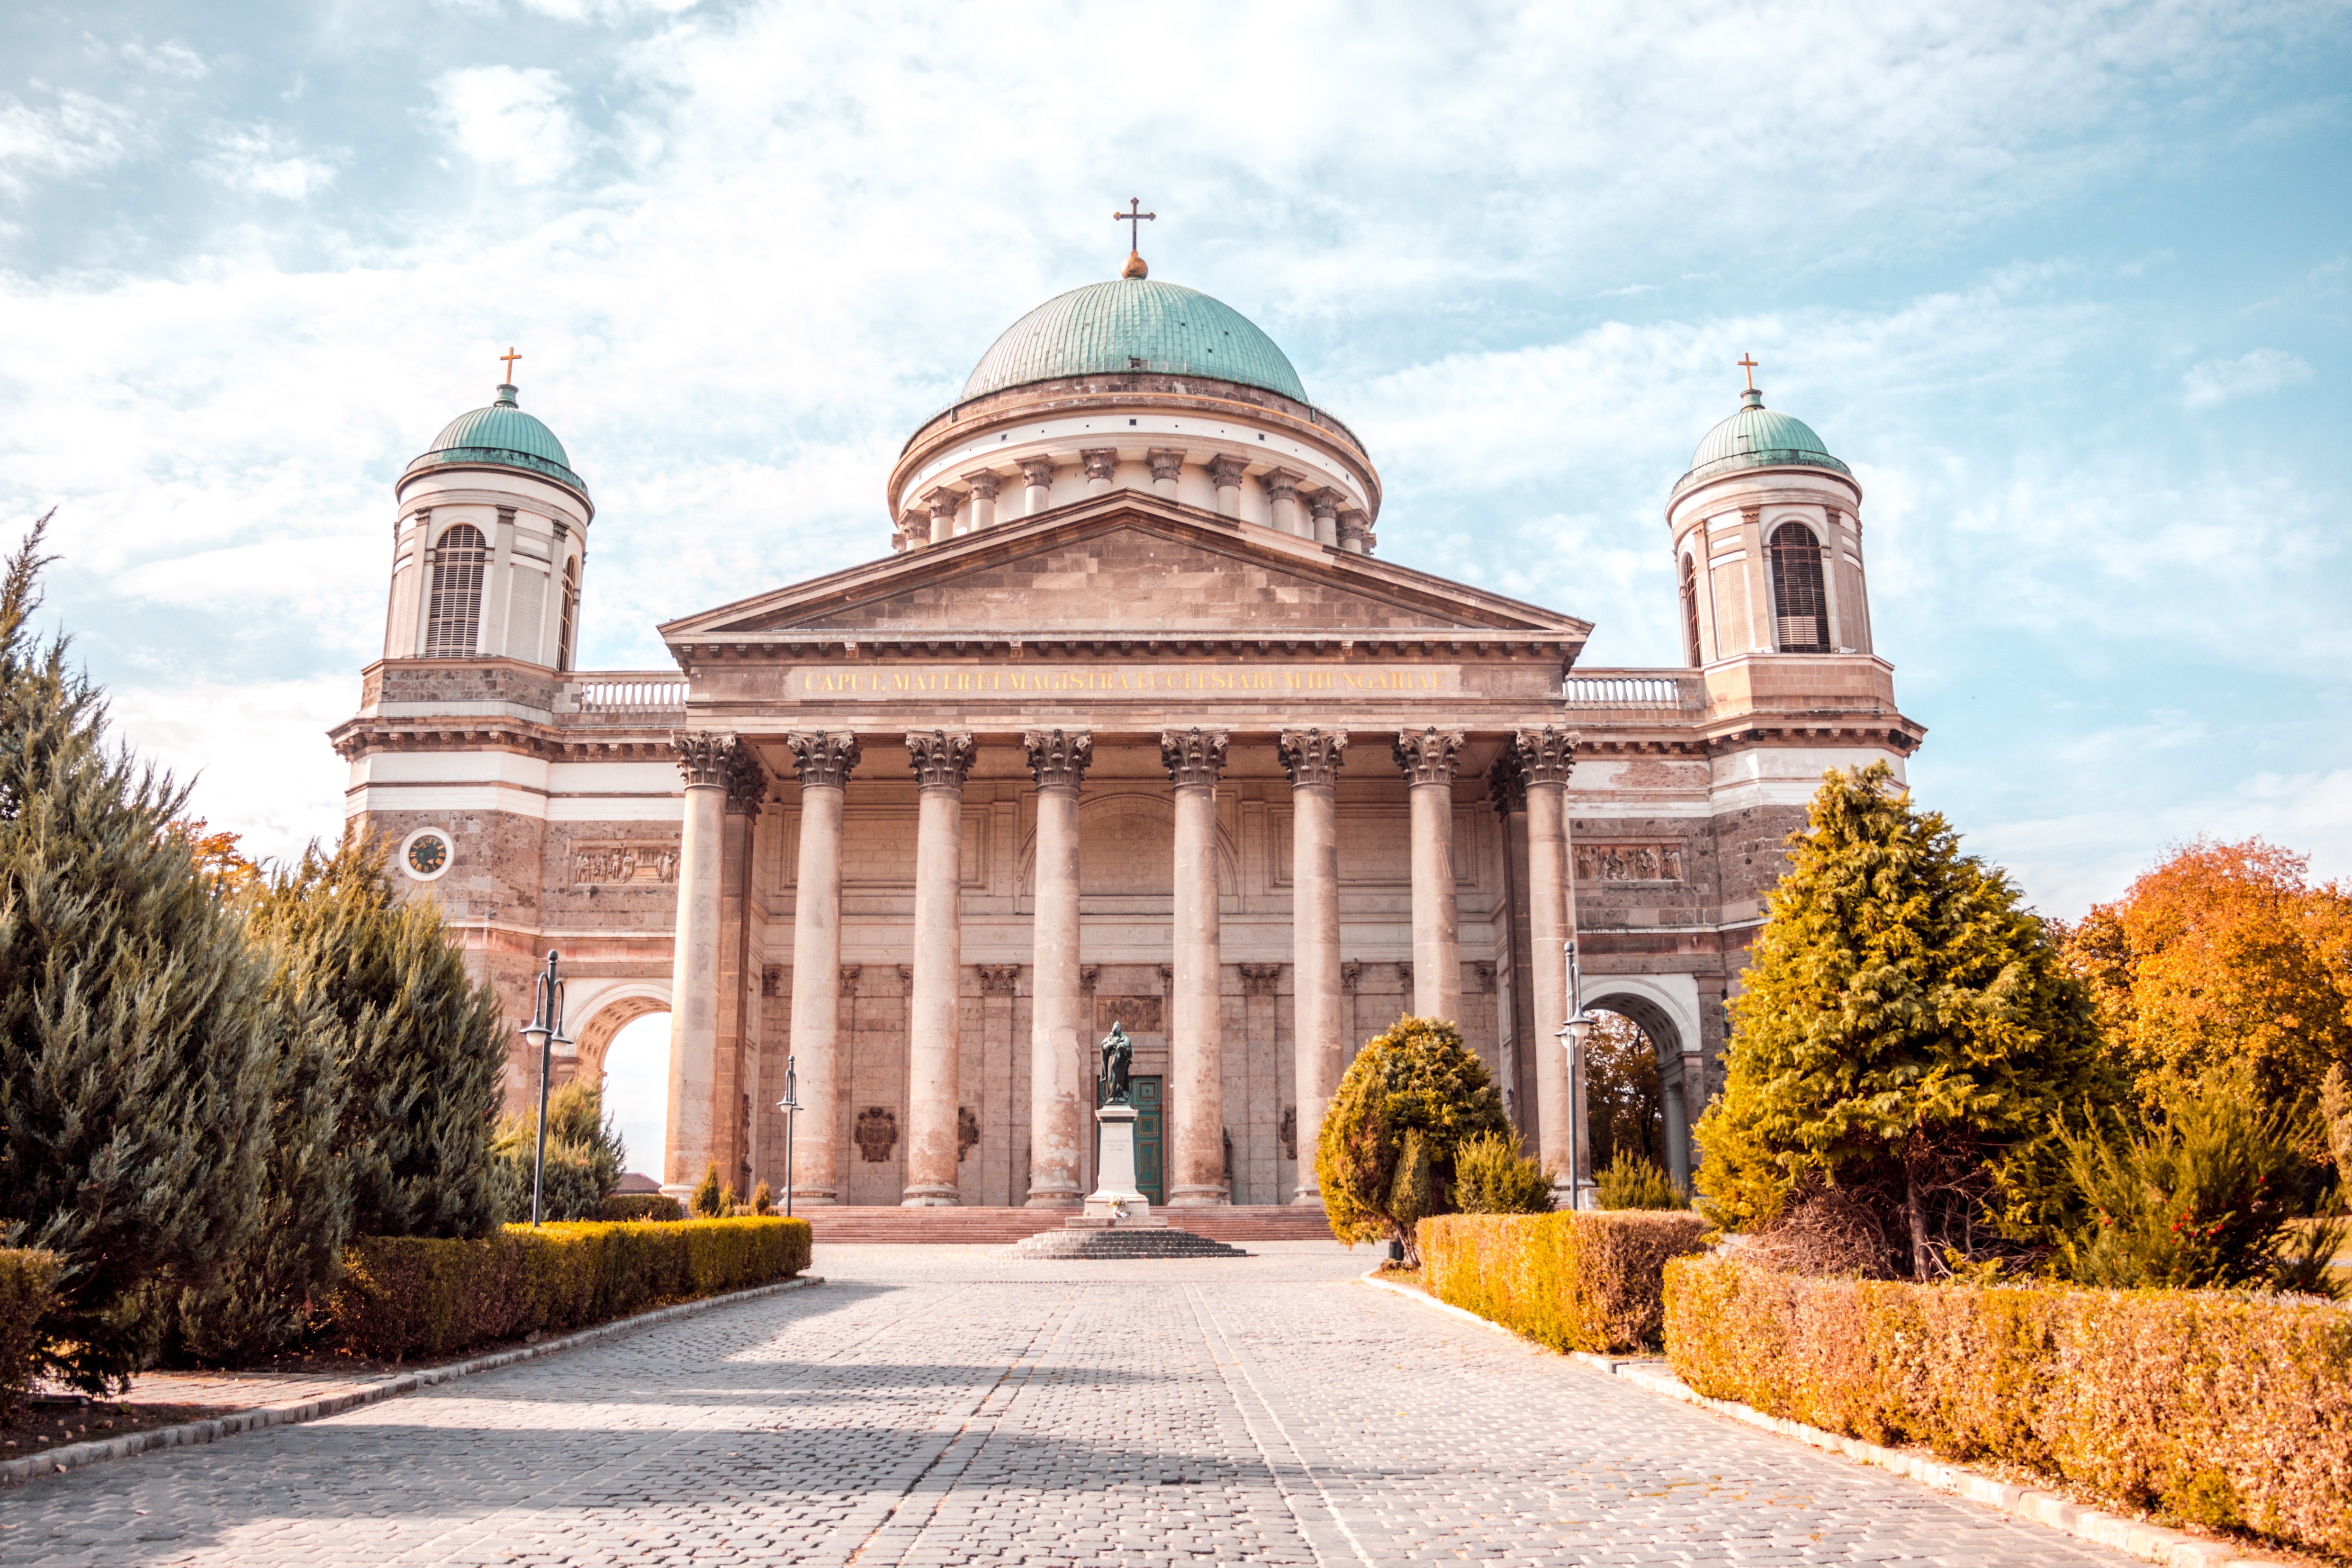
landmark, building, classical architecture, architecture, holy places, place of worship, dome, byzantine architecture, church, basilica, sky, cathedral, mausoleum, estate, facade, tourist attraction, historic site, symmetry, temple